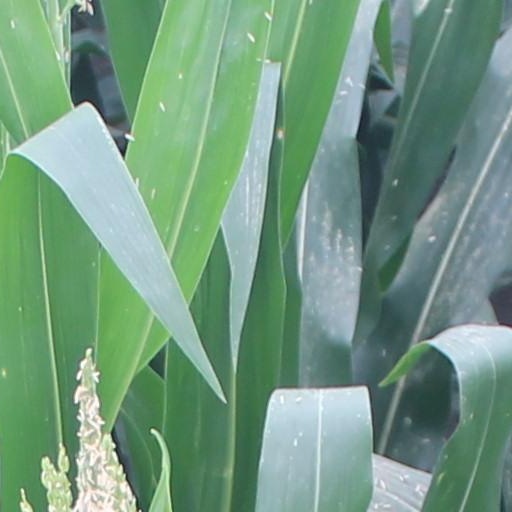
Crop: maize; corn